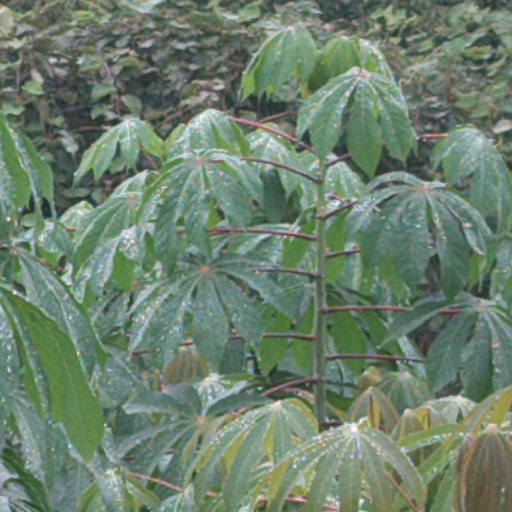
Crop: cassava